Marguerite de la nuit

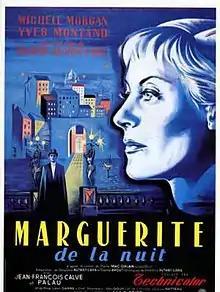

Marguerite de la nuit (US title: "Marguerite of the Night") is a 1955 French language motion picture fantasy drama directed by Claude Autant-Lara, and written by Ghislaine Autant-Lara (screenplay & dialogue) and Gabriel Arout (adaptation), based on novel by Pierre Dumarchais. The film stars Michèle Morgan and Yves Montand.